GRECE

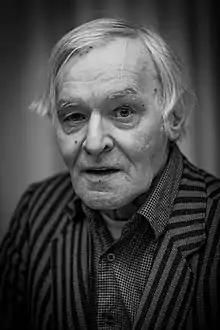

However, the growth of GRECE and the Nouvelle Droite was raising concerns in many liberal and leftist intellectual circles, which led to a violent media campaign against the "Nouvelle Droite" and "Le Figaro" in 1979, the year ending with a fight between the Jewish Defence Organization (OJD) and GRECE members in December. Pauwels began to distance himself from the movement and "Le Figaro" withdrew its patronage. From 1982 to 1992, de Benoist was confined to the redaction of the "Figaro Magazine" 'videos' section. Now deprived of a popular platform, the Nouvelle Droite accelerated away from biological racism and toward the concept of "ethnopluralism", that is the claim that different ethno-cultural groups should be kept separate in order to preserve their historical and cultural differences.